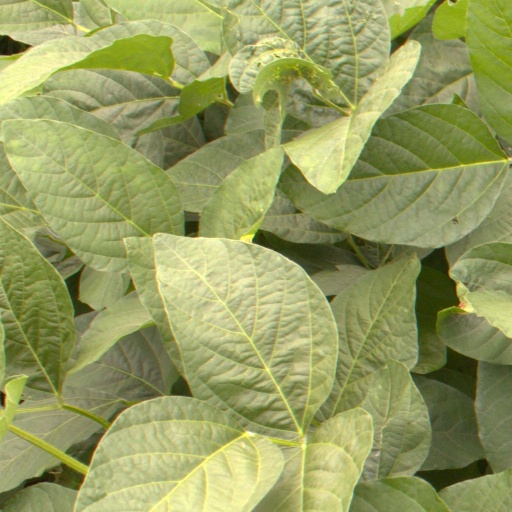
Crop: soybean